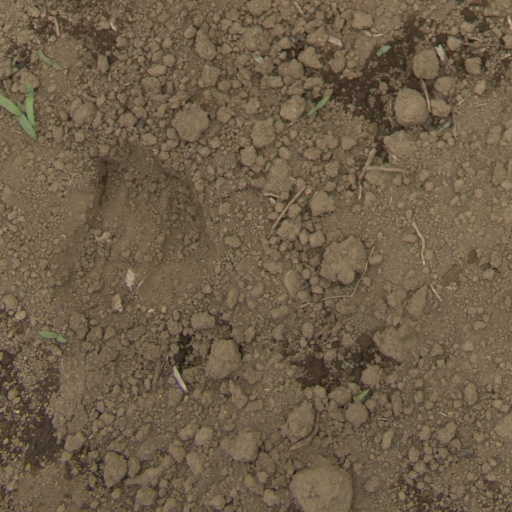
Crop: Jerusalem artichoke